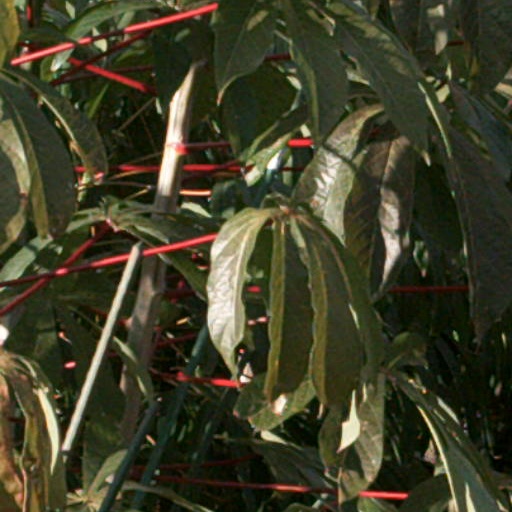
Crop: cassava